Charlotte von Lengefeld

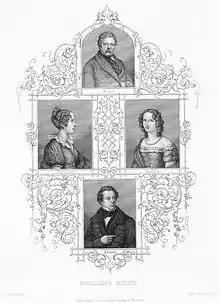
The Schillers' four children

The Schillers had four children: Karl Ludwig Friedrich (1793–1857), Ernst Friedrich Wilhelm (1796–1841), Karoline Luise Friederike Schiller (1799–1850), and Emilie Henriette Luise (1804–1872).